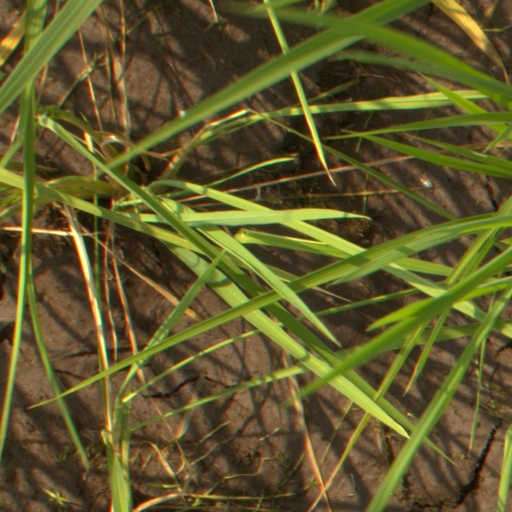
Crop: rice